Model organism

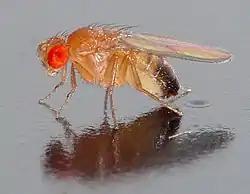
"Drosophila melanogaster", one of the most famous subjects for genetics experiments

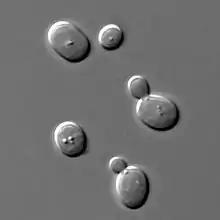
"Saccharomyces cerevisiae", one of the most intensively studied eukaryotic model organisms in molecular and cell biology

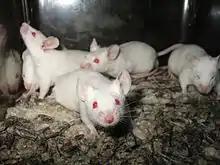
Laboratory mice, widely used in medical research

A model organism is a non-human species that is extensively studied to understand particular biological phenomena, with the expectation that discoveries made in the model organism will provide insight into the workings of other organisms. Model organisms are widely used to research human disease when human experimentation would be unfeasible or unethical. This strategy is made possible by the common descent of all living organisms, and the conservation of metabolic and developmental pathways and genetic material over the course of evolution.